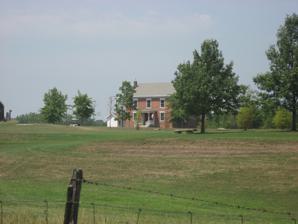
Building: Israel Jenkins House
Country: United States of America
Year built: 1840
Historic house in Indiana, United States United States historic place Israel Jenkins House U.S. National Register of Historic Places Israel Jenkins House, July 2012 Show map of Indiana Show map of the United States Location 7453 E 400 S, Monroe Township, Indiana Coordinates 40°29′49″N 85°31′40″W / 40.49694°N 85.52778°W / 40.49694; -85.52778 Area Less than 1 acre (0.40 ha) Built c. 1840 ( 1840 ) Architectural style Greek Revival NRHP reference No. 03000139 Added to NRHP March 26, 2003 Israel Jenkins House , also known as The Elms, is a historic home located near Marion , in Monroe Township , Grant County, Indiana .  It was built about 1840, and is a 2 + 1 ⁄ 2 -story, vernacular Greek Revival style, double pile brick dwelling.  It has a side gable roof.  Also on the property is a contributing 19th century English barn , silo , and long storage shed. It was listed on the National Register of Historic Places in 2003. References